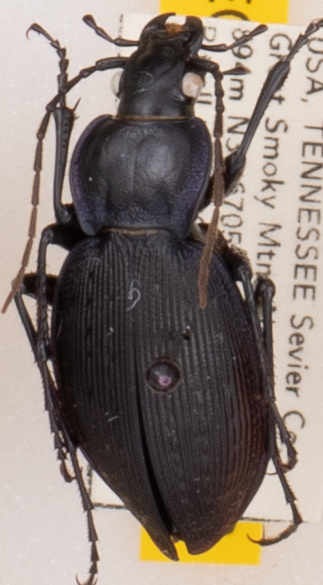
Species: Carabus goryi
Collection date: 2022-08-30
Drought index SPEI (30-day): -0.44
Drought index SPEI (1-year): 0.582
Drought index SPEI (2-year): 1.69